Yellow-billed jacamar

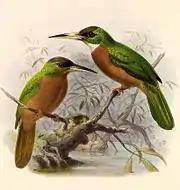
Female (left) and male (right), illustration by Keulemans

The nominate yellow-billed jacamar is long and weighs . The male's crown is glossy copper or purplish and the rest of the upper parts are emerald green. The chin is buff, the throat white, and the rest of the underparts are pale reddish cinnamon. The female has paler underparts and a reddish buff throat.